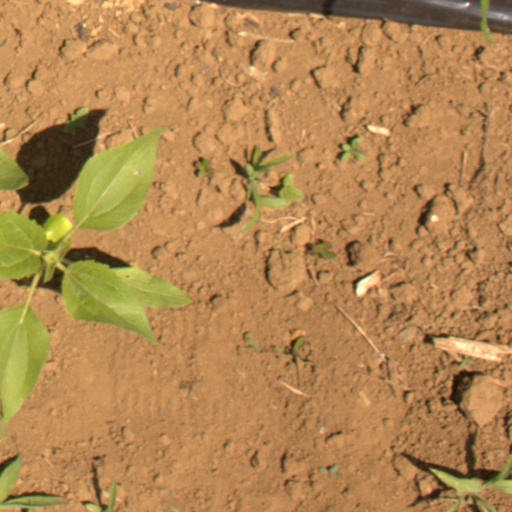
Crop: Jerusalem artichoke